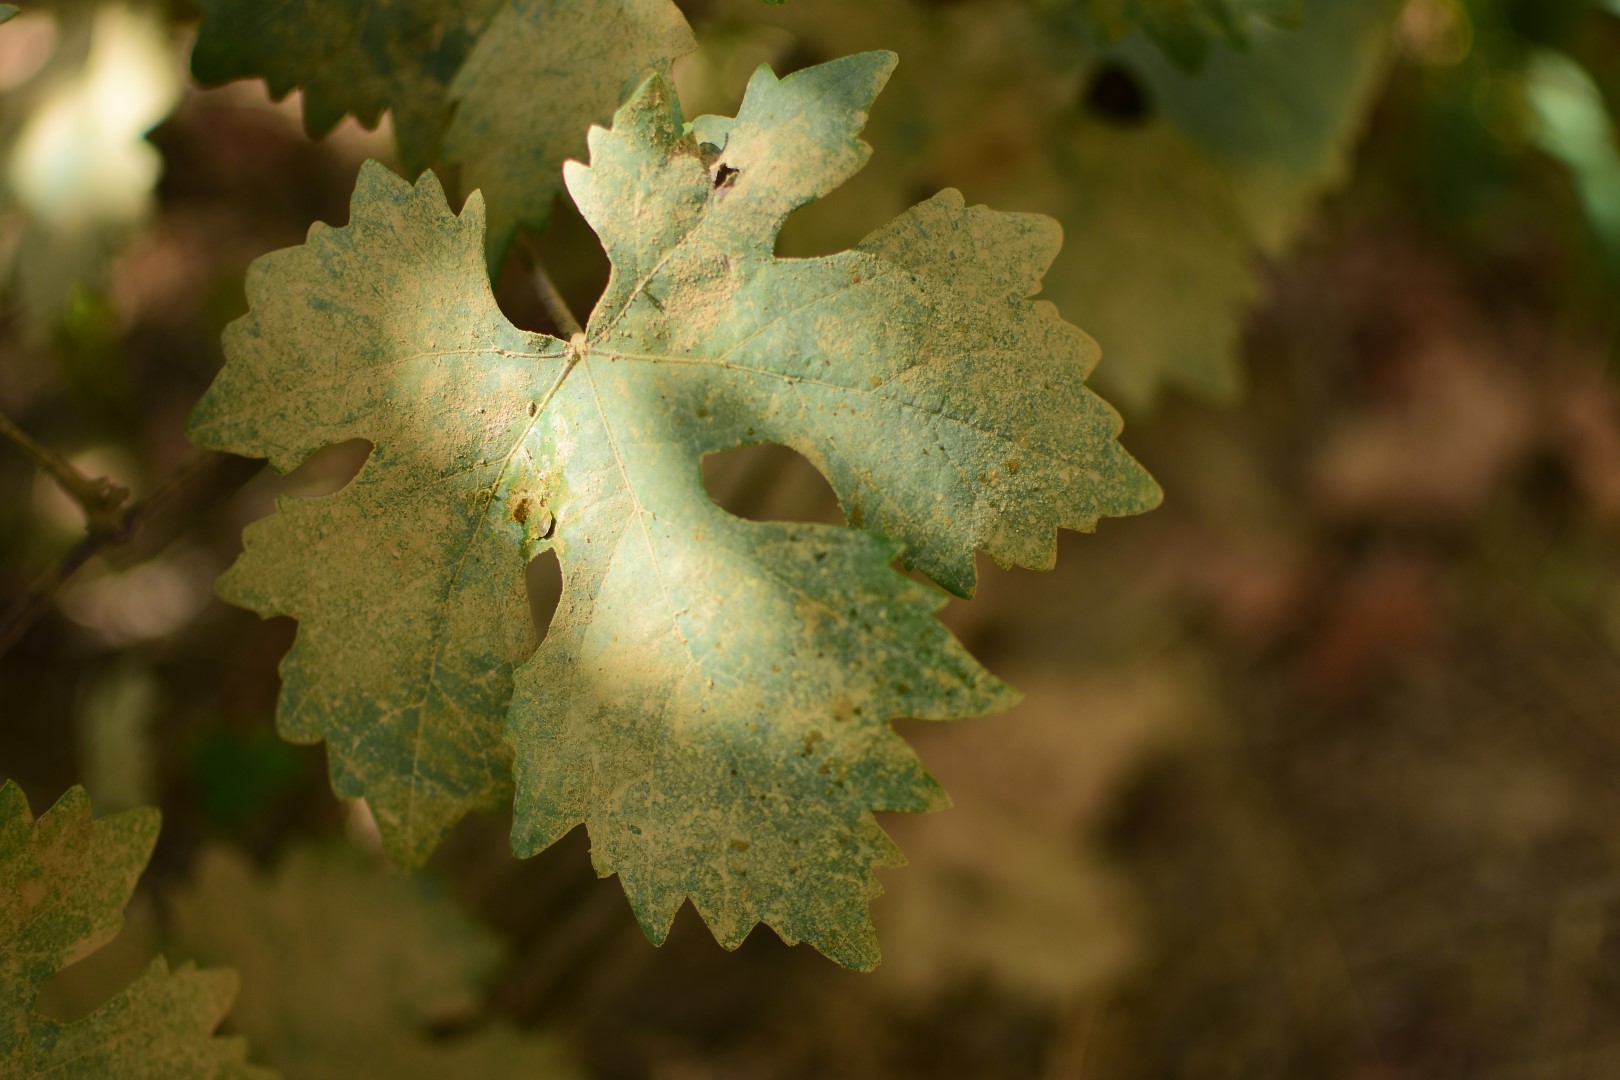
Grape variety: Shdah